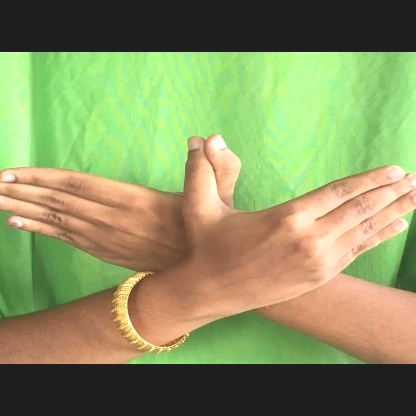
Mudra: Garuda